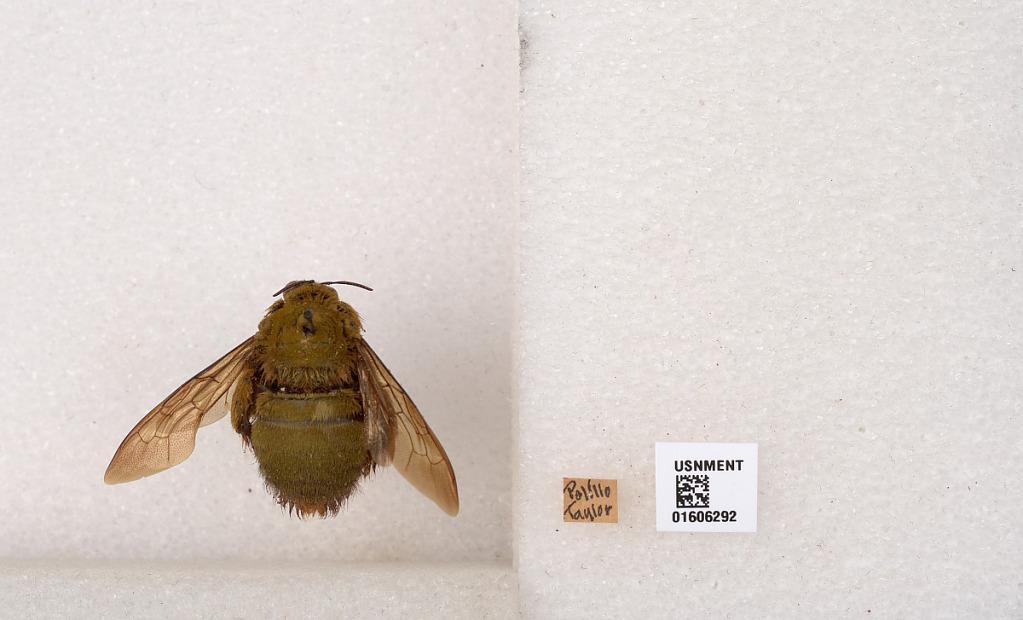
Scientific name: Xylocopa (Koptortosoma) bombiformis Smith
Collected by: Taylor